Mediterranean California

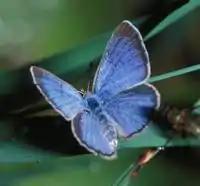
Palos Verdes blue ("Glaucopsyche lygdamus palosverdesensis"), butterfly endemic to the Palos Verdes Peninsula.

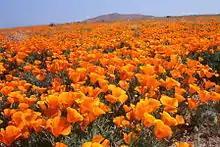
California poppy ("Eschscholzia californica") field, at the Antelope Valley California Poppy Reserve.

The Mediterranean California ecoregion, is well known for its large variety and abundance of animals. One of these important animals is the American golden eagle, which plays a massive role in maintaining the ecoregion’s ecosystem through its top-down predation on smaller, more abundant animals. The golden eagle is considered to be the apex predator of this community, and there are no other species bigger than them on the food chain. Their lifespan can be up to around 30 years in the wild and even longer in captivity. Native to mountain areas and grasslands, California is a great region for this bird of prey to thrive in. The main reason for the golden eagle being a keystone species of this ecoregion is their ability to keep small herbivorous mammal populations in line. "Prairie Dogs, ground squirrels, other rodents, hares, and rabbits, all of which eat grass and seeds, constitute 77.9% of the golden eagles diet." They also are known to prey on animals such as, cranes, black-tailed jack rabbits, swans, deer, coyotes, badgers, mountain goats, bobcats, and various fish species.